Citizen science

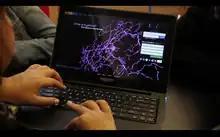
A high school student contributes to the citizen science project EyeWire as part of a neurology course.

The first use of the term "citizen science" can be found in a January 1989 issue of "MIT Technology Review", which featured three community-based labs studying environmental issues. In the 21st century, the number of citizen science projects, publications, and funding opportunities has increased. Citizen science has been used more over time, a trend helped by technological advancements. Digital citizen science platforms, such as Zooniverse and iNaturalist, store large amounts of data for many projects and are a place where volunteers can learn how to contribute to projects. For some projects, participants are instructed to collect and enter data, such as what species they observed, into large digital global databases. For other projects, participants help classify data on digital platforms. Citizen science data is also being used to develop machine learning algorithms. An example is using volunteer-classified images to train machine learning algorithms to identify species. While global participation and global databases are found on online platforms, not all locations always have the same amount of data from contributors. Concerns over potential data quality issues, such as measurement errors and biases, in citizen science projects are recognized in the scientific community and there are statistical solutions and best practices available which can help.